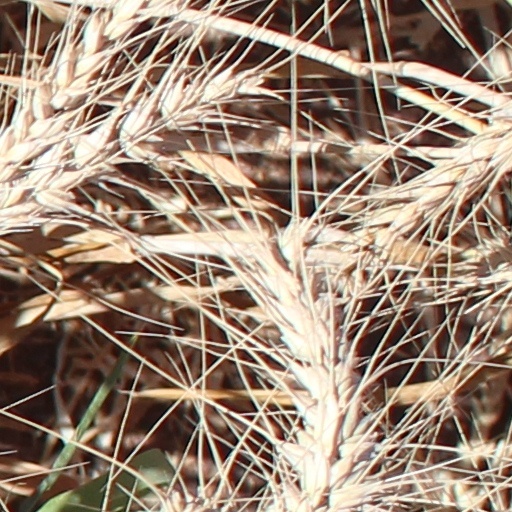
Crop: wheat